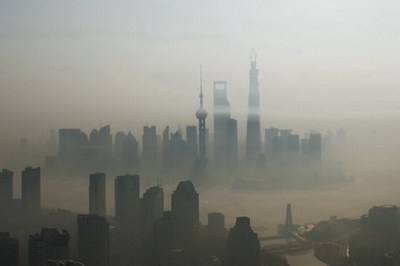
Weather: foggy or hazy